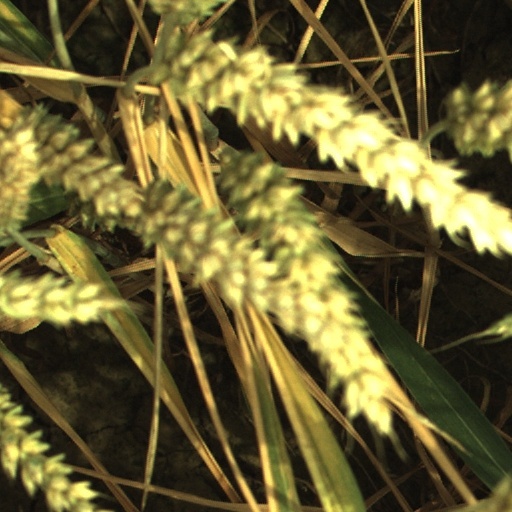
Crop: wheat